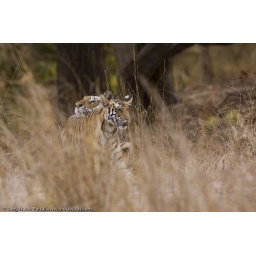
A wild royal bengal tigress resting her head on her cub and watching its surroundings in Bandhavgarh National Park, India.